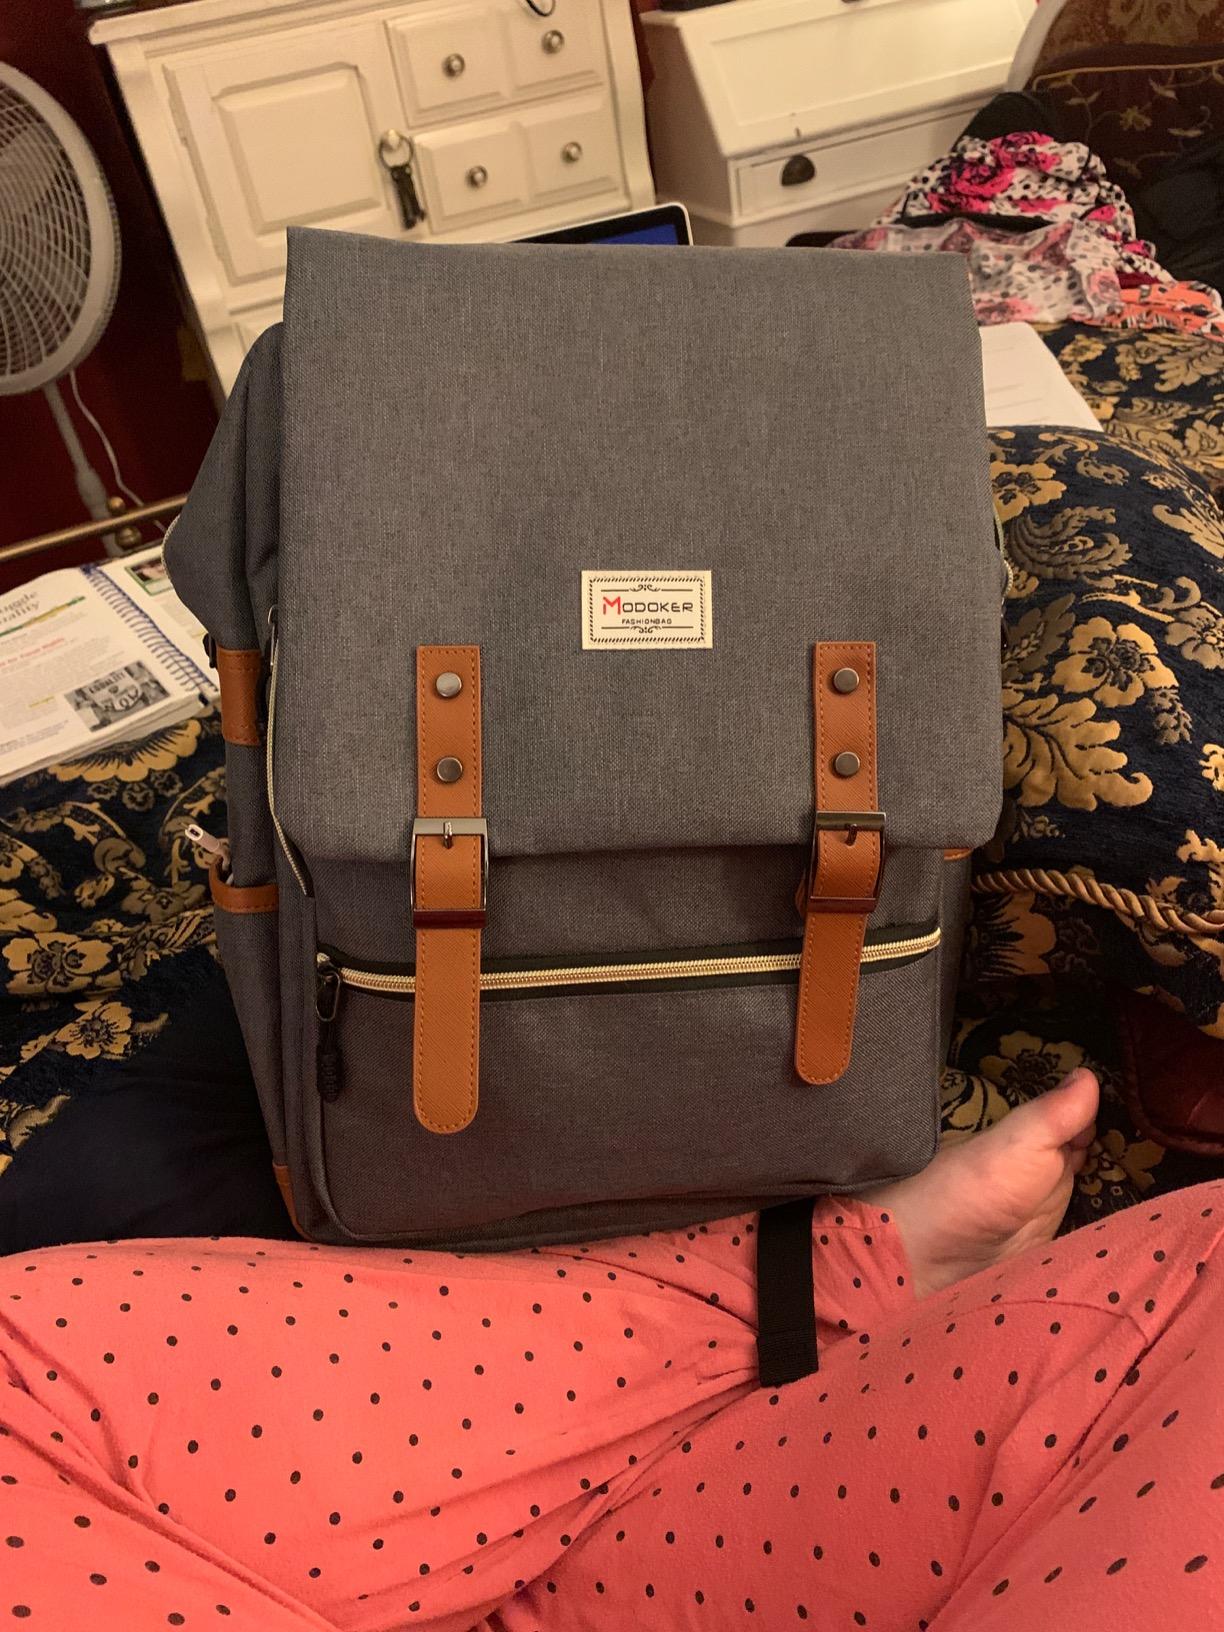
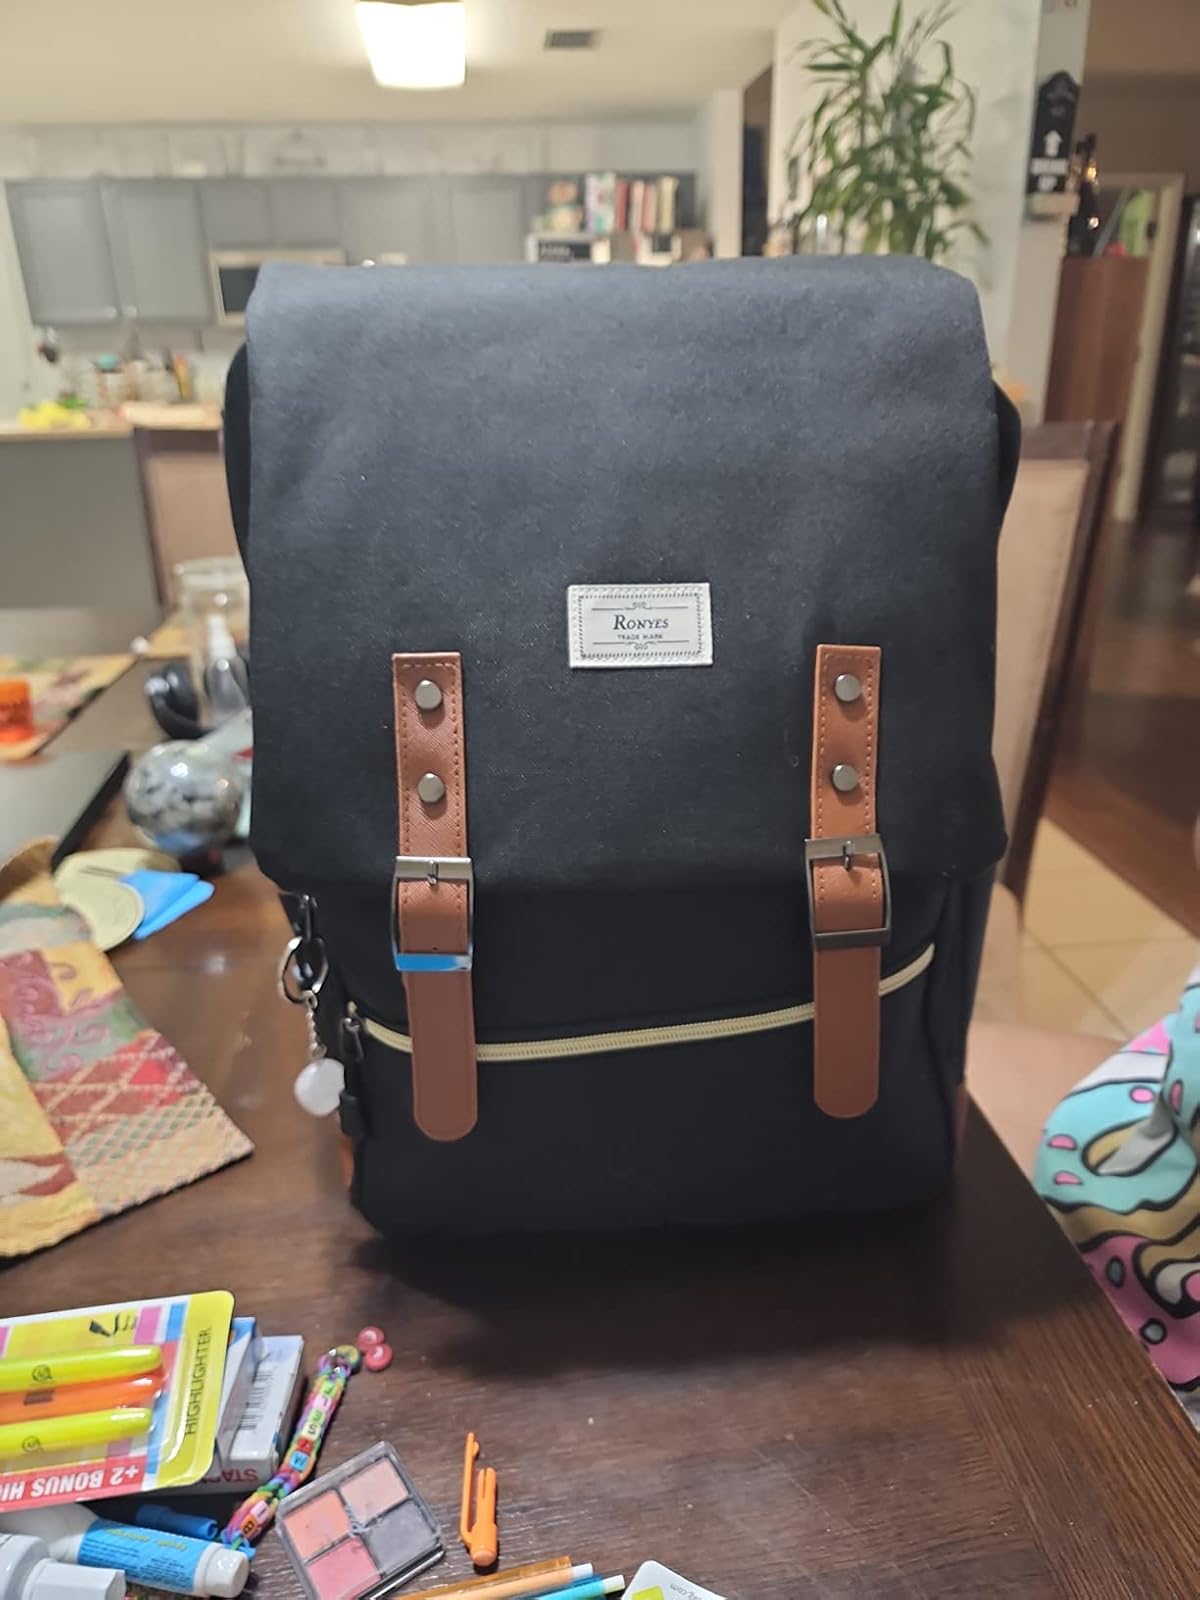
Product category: bag
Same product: no